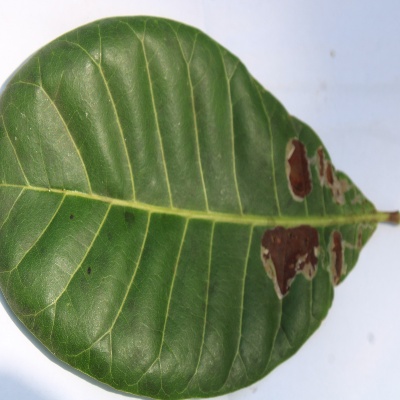
Crop: Cashew
Condition: leaf miner